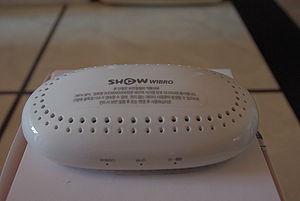
WiBro est une technique internet sans fil haut débit qui a été développée par l'industrie des télécommunications sud-coréenne. En février 2002, le gouvernement coréen a alloué 100 MHz du spectre électromagnétique dans la bande des 2,3 GHz et fin 2004, WiBro Phase 1 a été normalisé par la TTA coréenne.